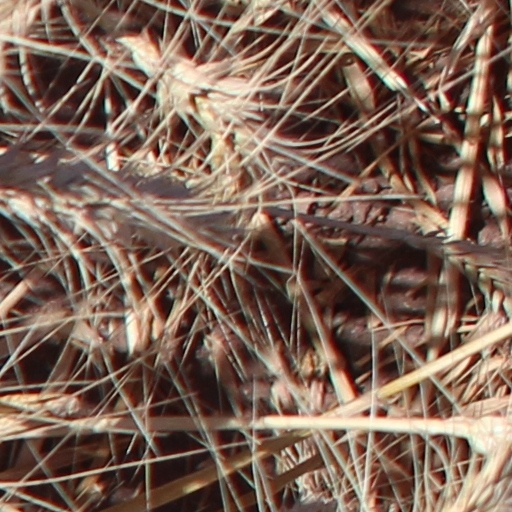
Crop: wheat